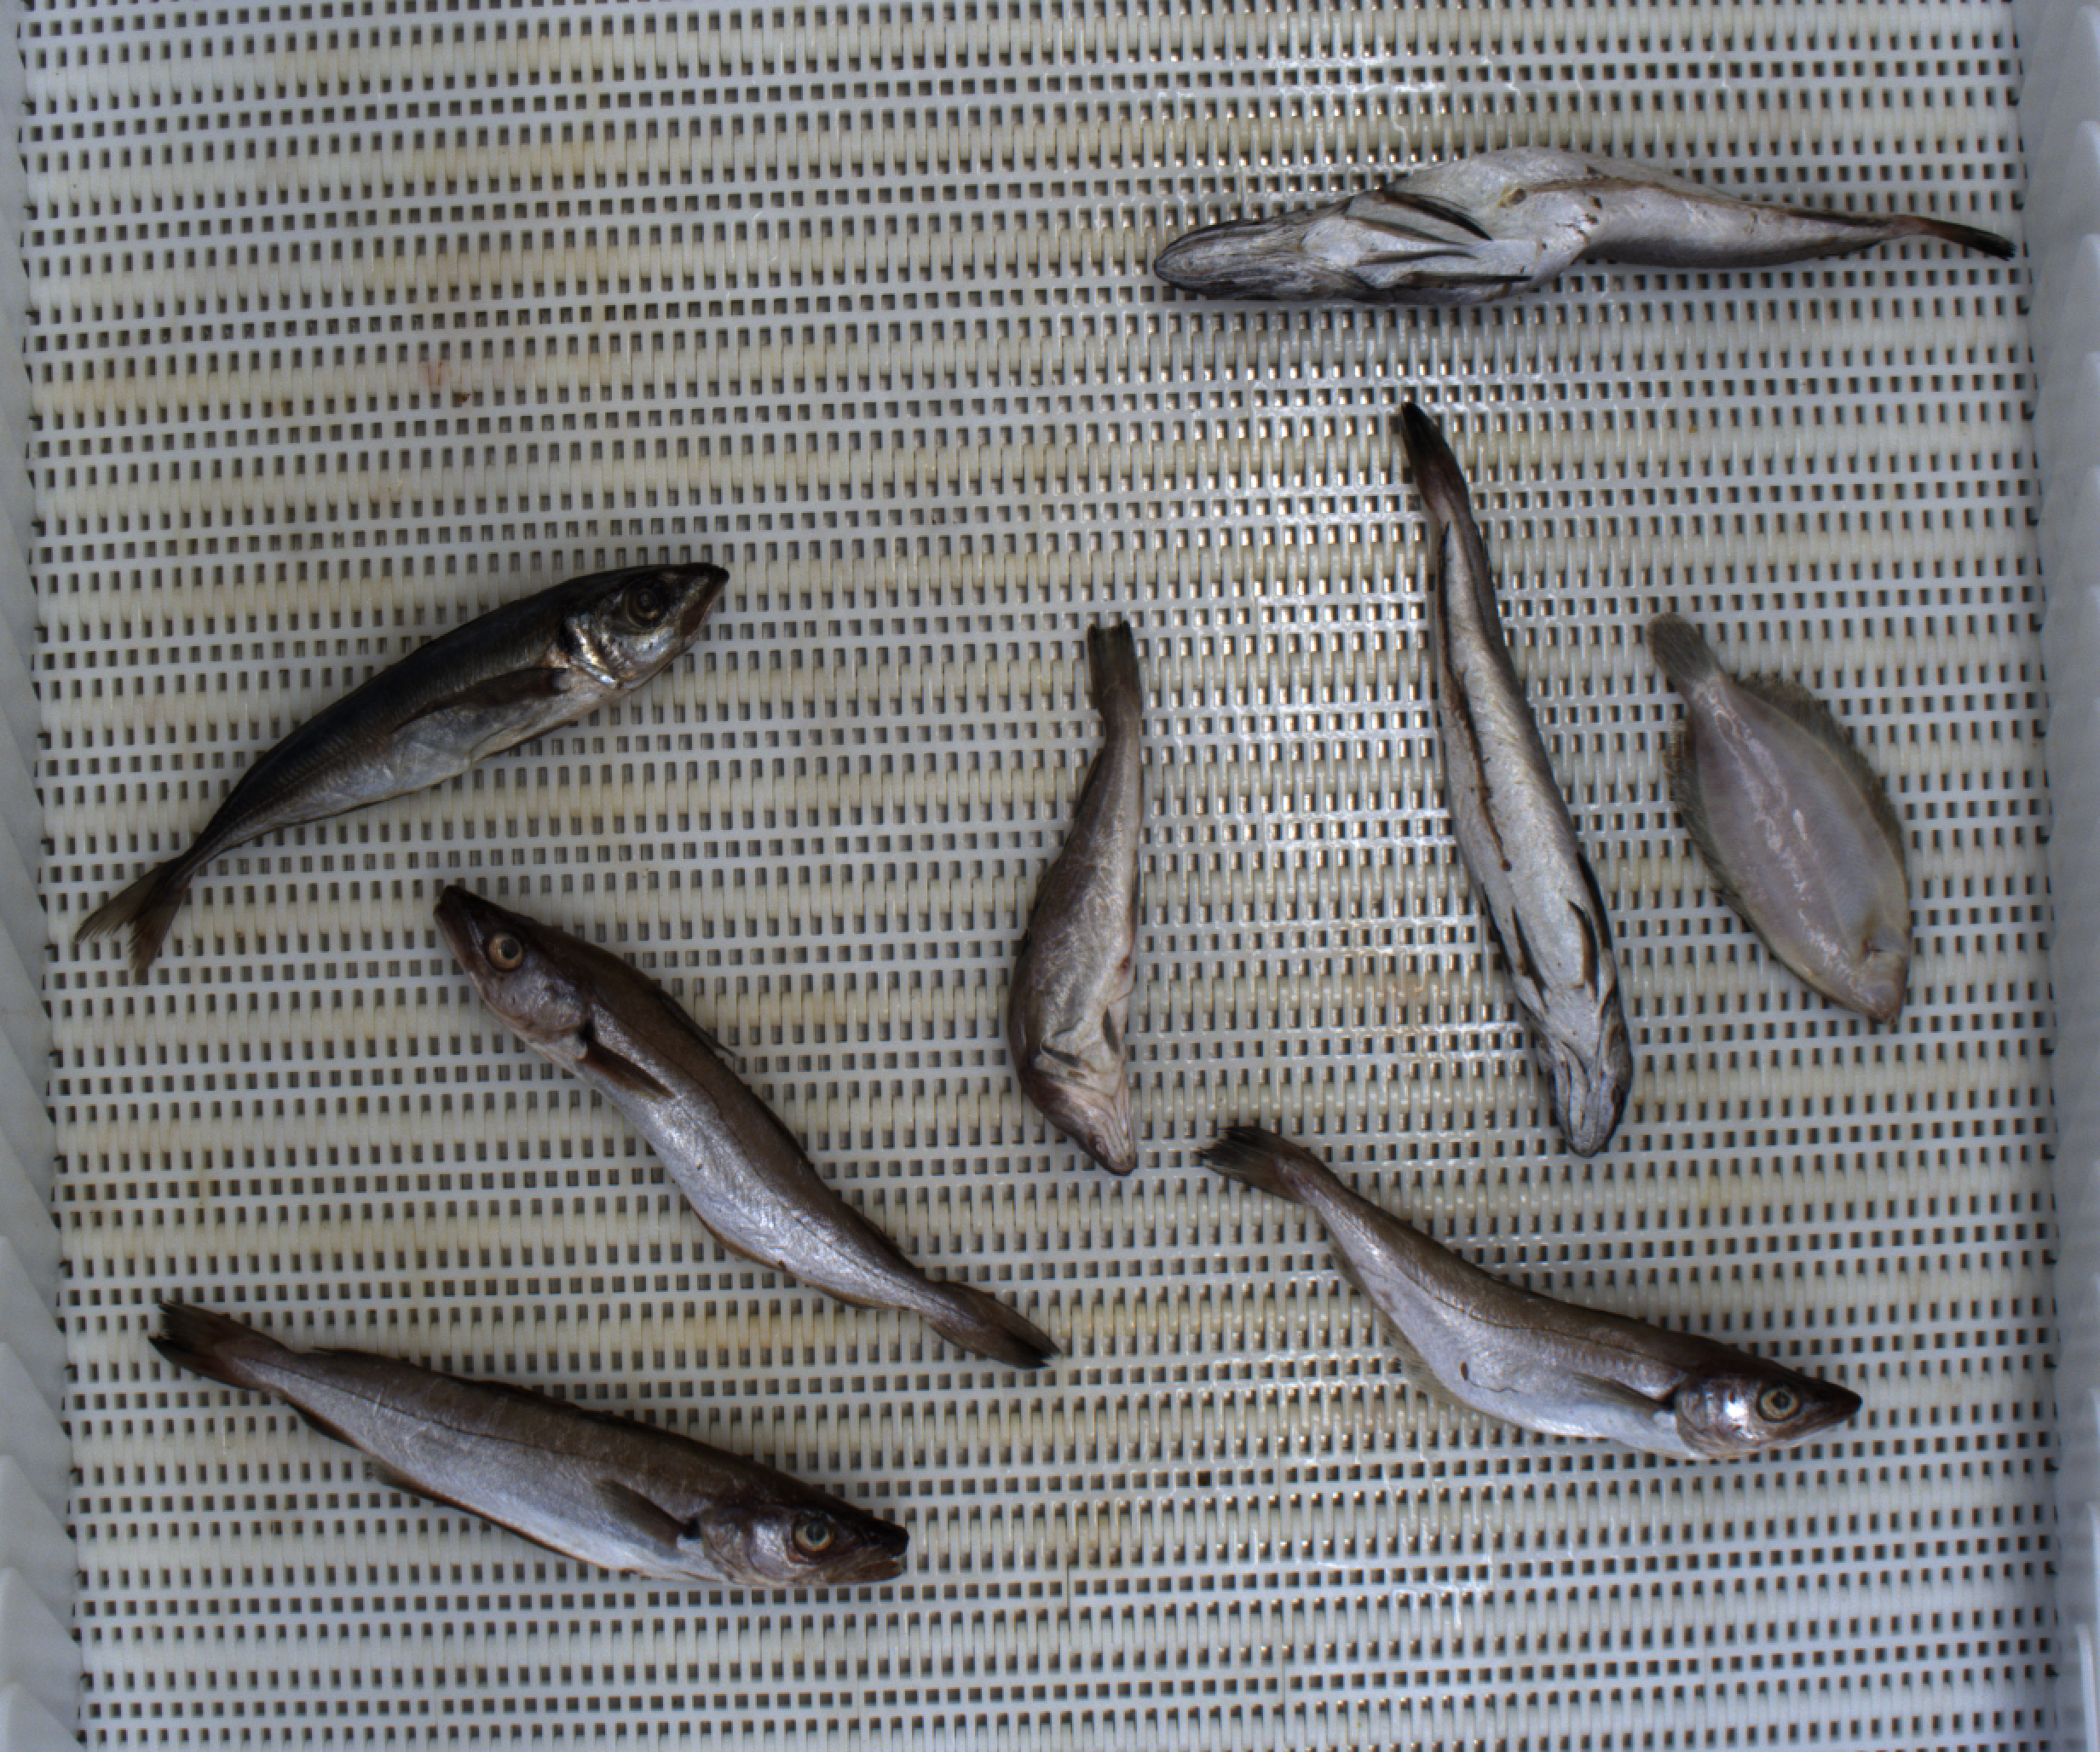
Total fish: 8
Cod: 1
Haddock: 0
Whiting: 3
Hake: 2
Horse mackerel: 1
Saithe: 0
Other: 1